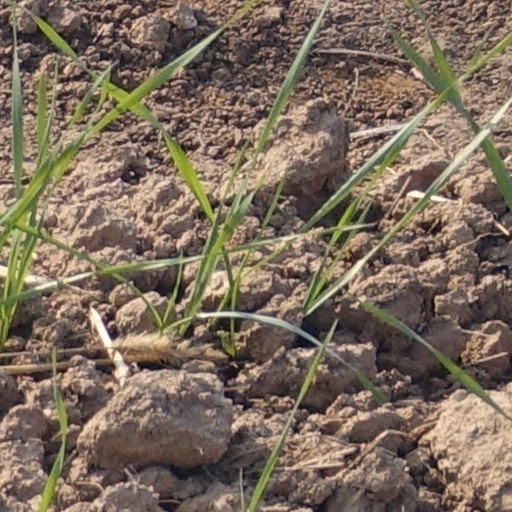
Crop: wheat